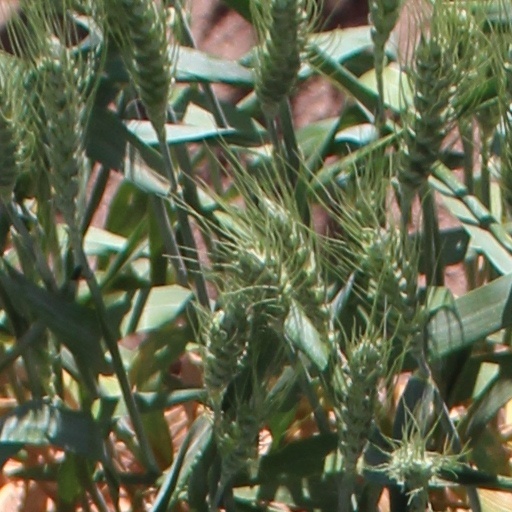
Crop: wheat